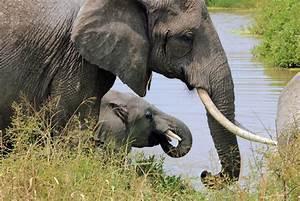
elephant